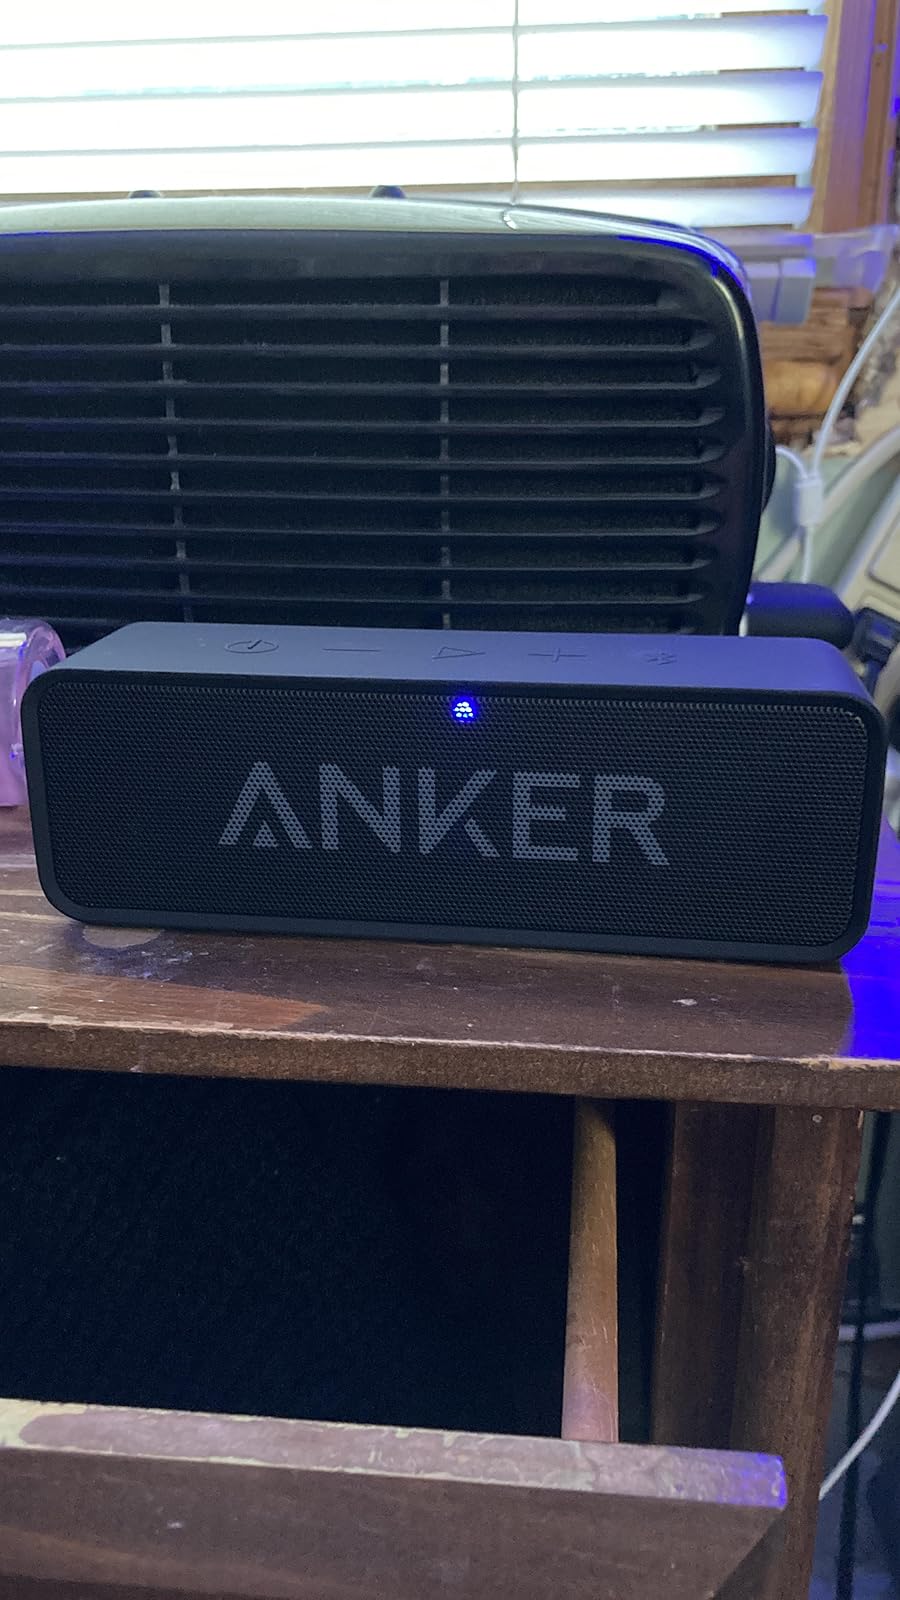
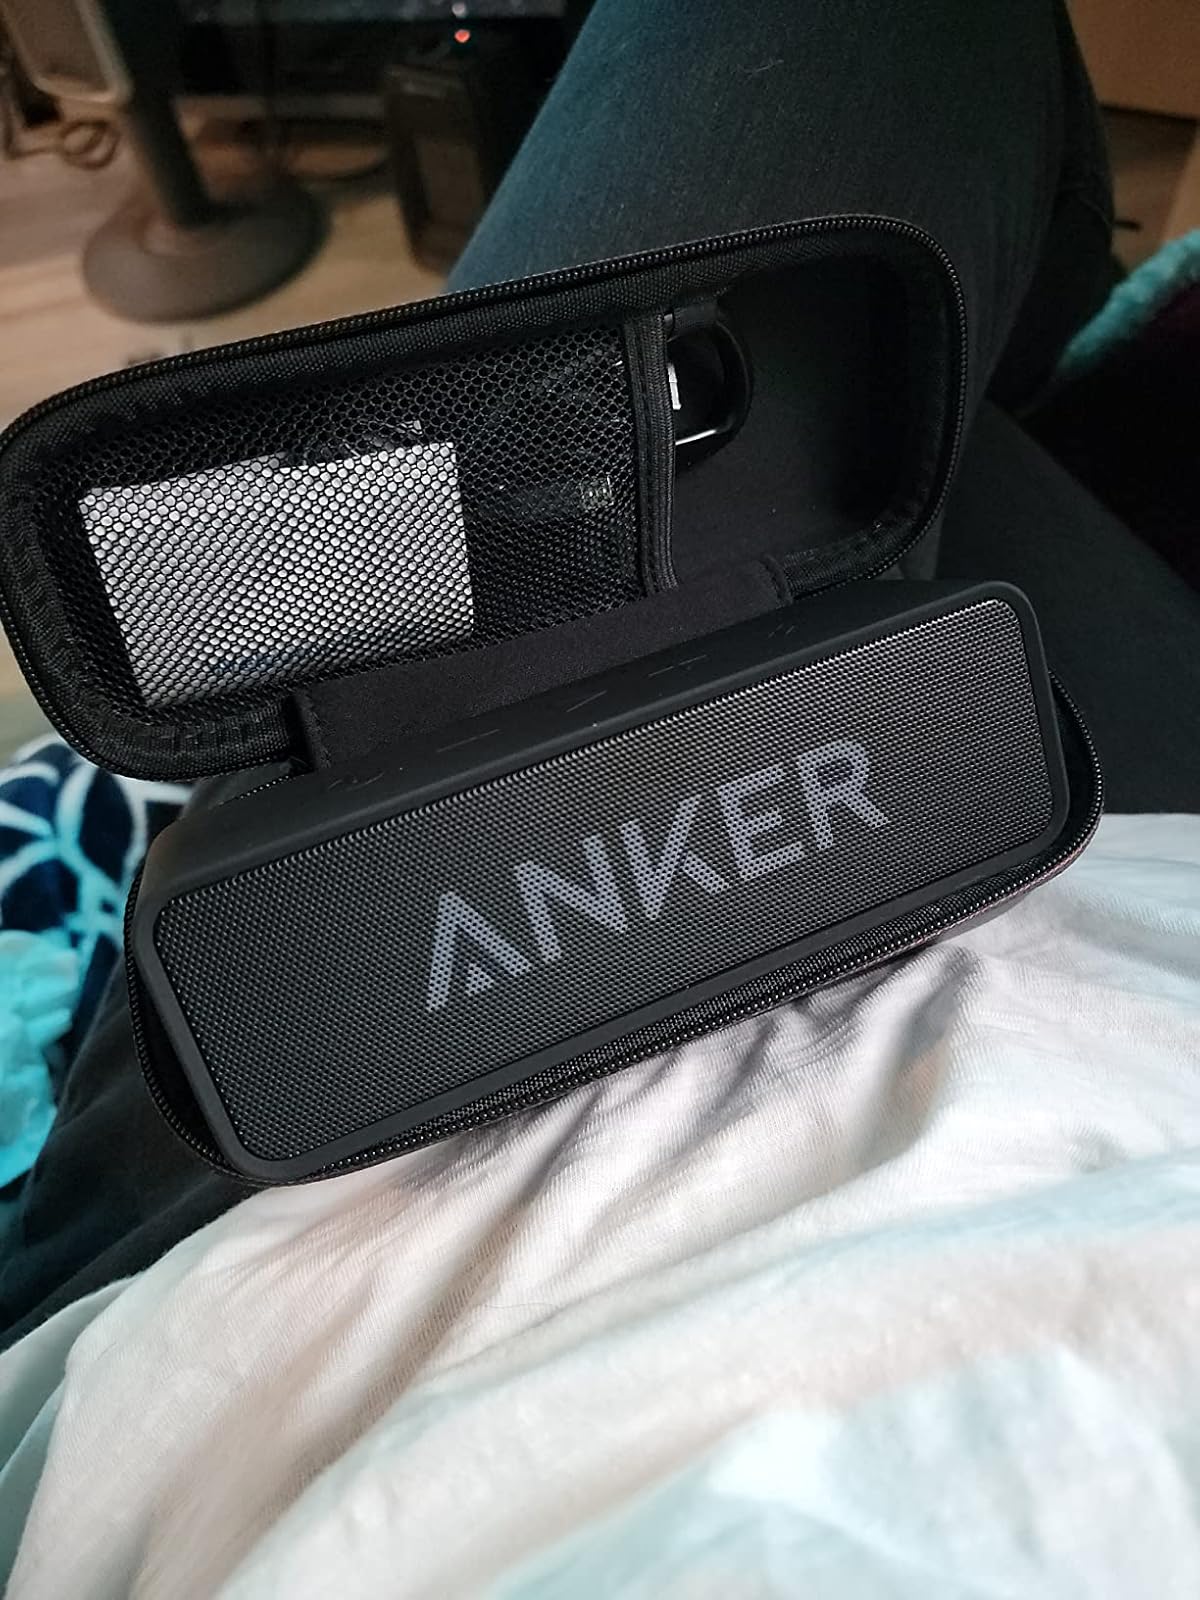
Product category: speaker
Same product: yes